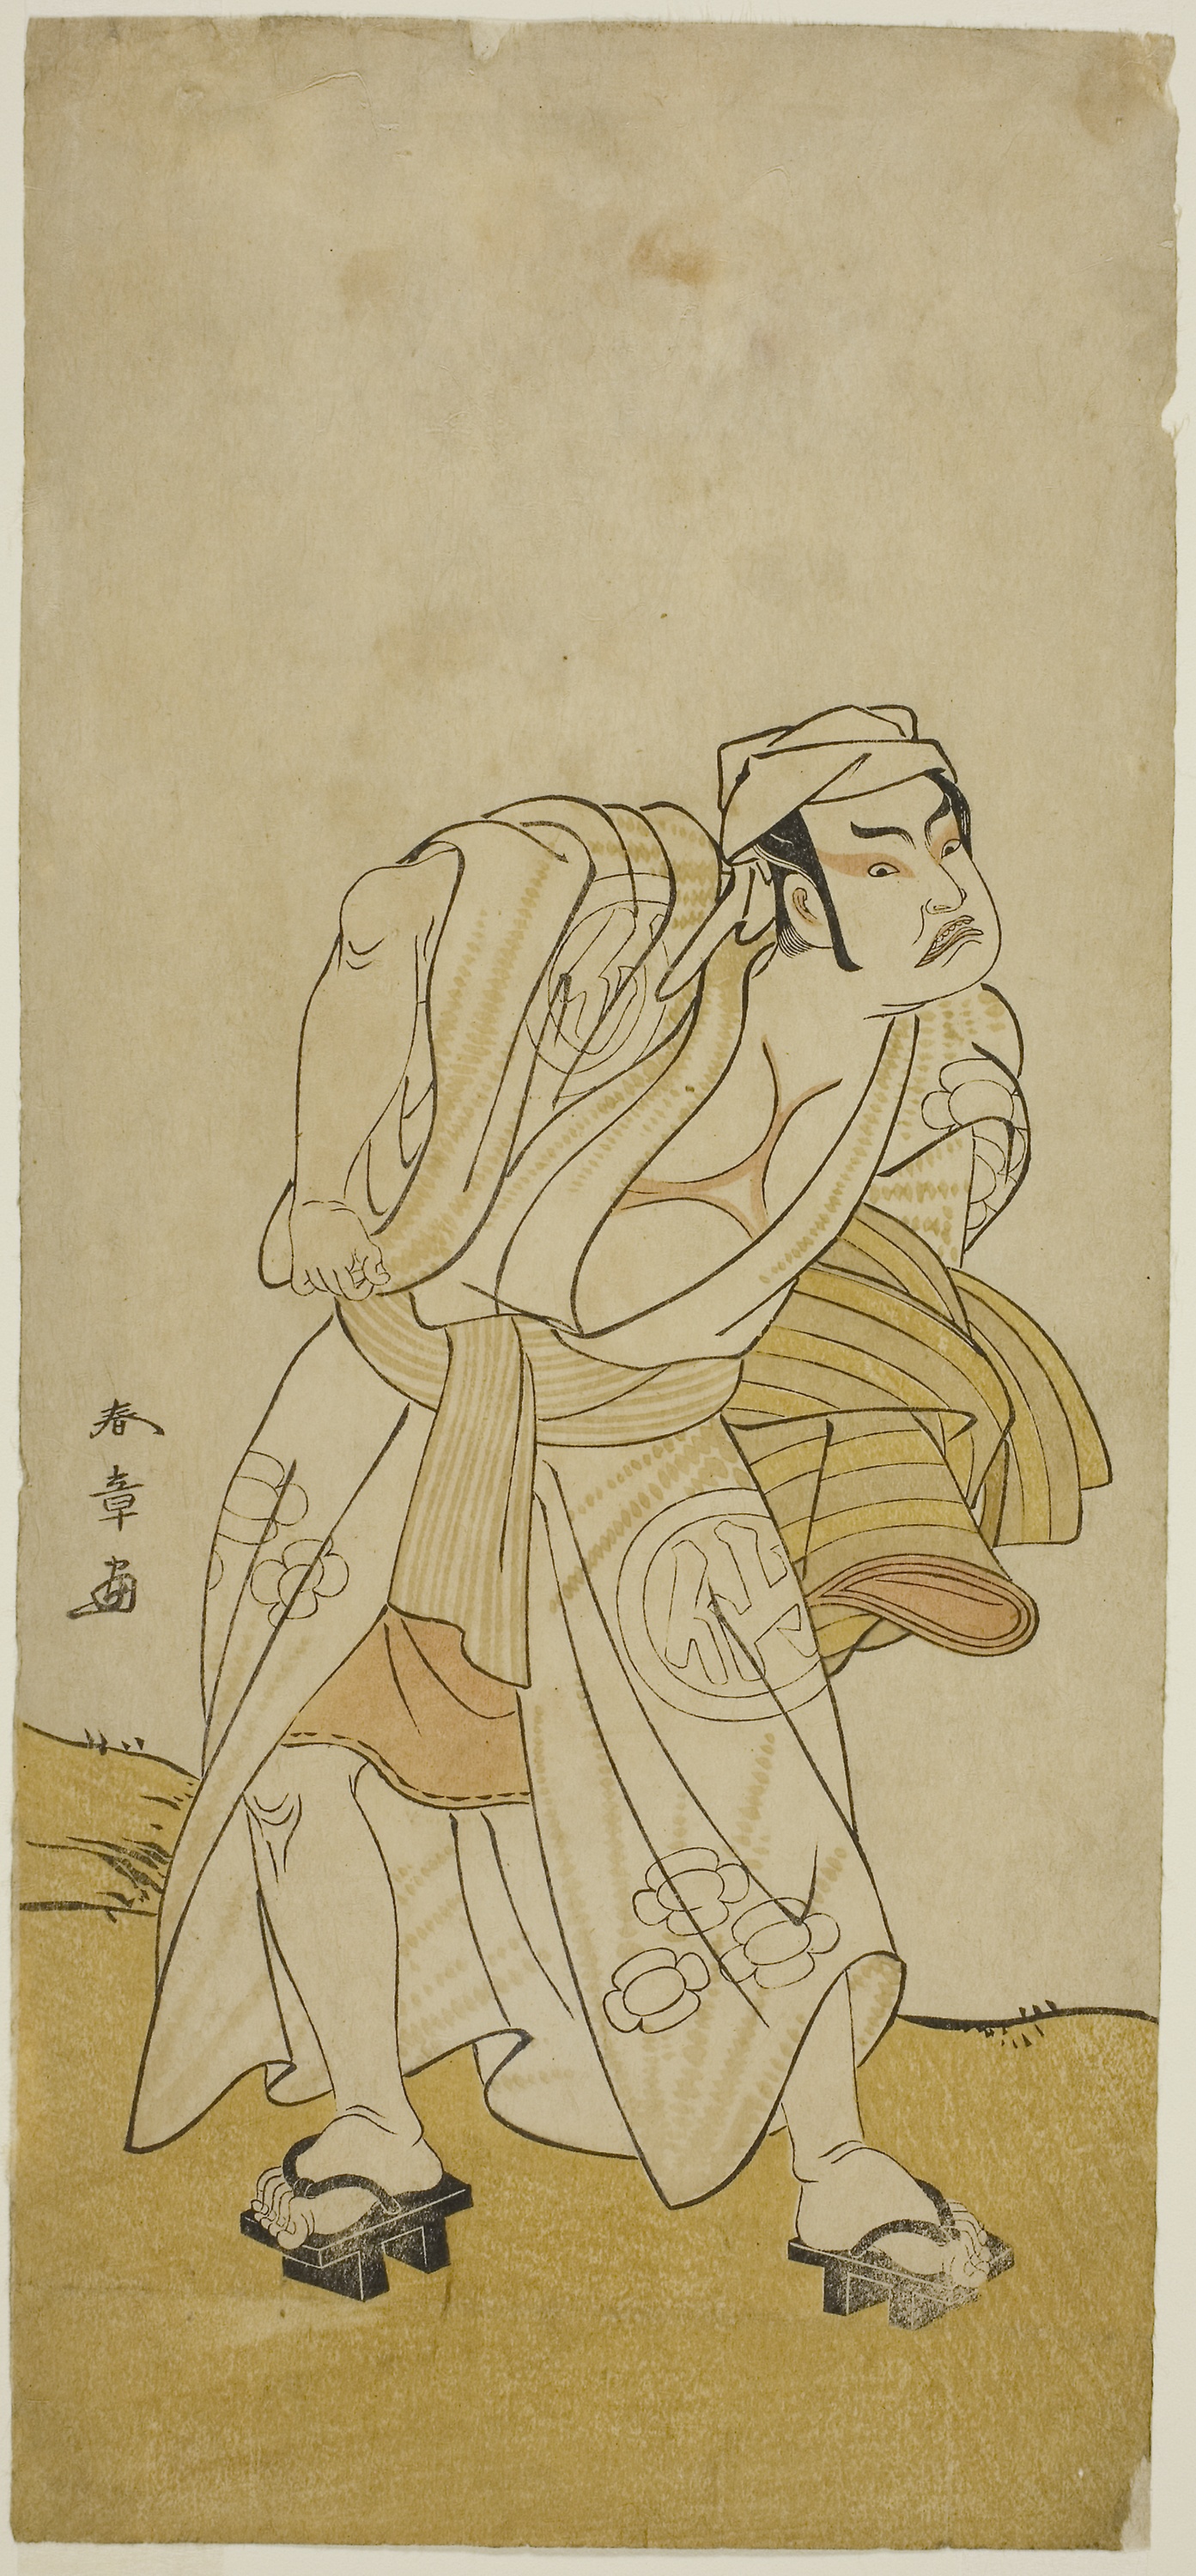
drawing, line art, sketch, art, painting, artwork, illustration, figure drawing, fictional character, costume design